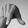
ASL letter: Q